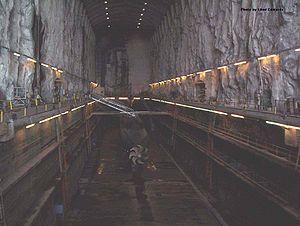
Håkonsvern ou Haakonsvern est la principale base de la Marine royale norvégienne et la plus grande base navale des pays nordiques. Elle est située à Mathopen à l'embouchure de Nordåsvatnet, à 15 kilomètres du centre de Bergen. Elle a été établie en 1962 quand la majeure partie des activités navales fut déplacée de Horten, alors principale base norvégienne dans le fjord d'Oslo vers Bergen.